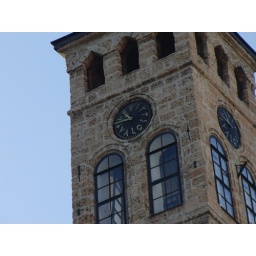
Arabisches Zifferblatt am Uhrenturm in Sarajevo. Arabic clock tower in Sarajevo